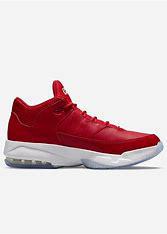
Brand: Jordan
Model: Max Aura 5